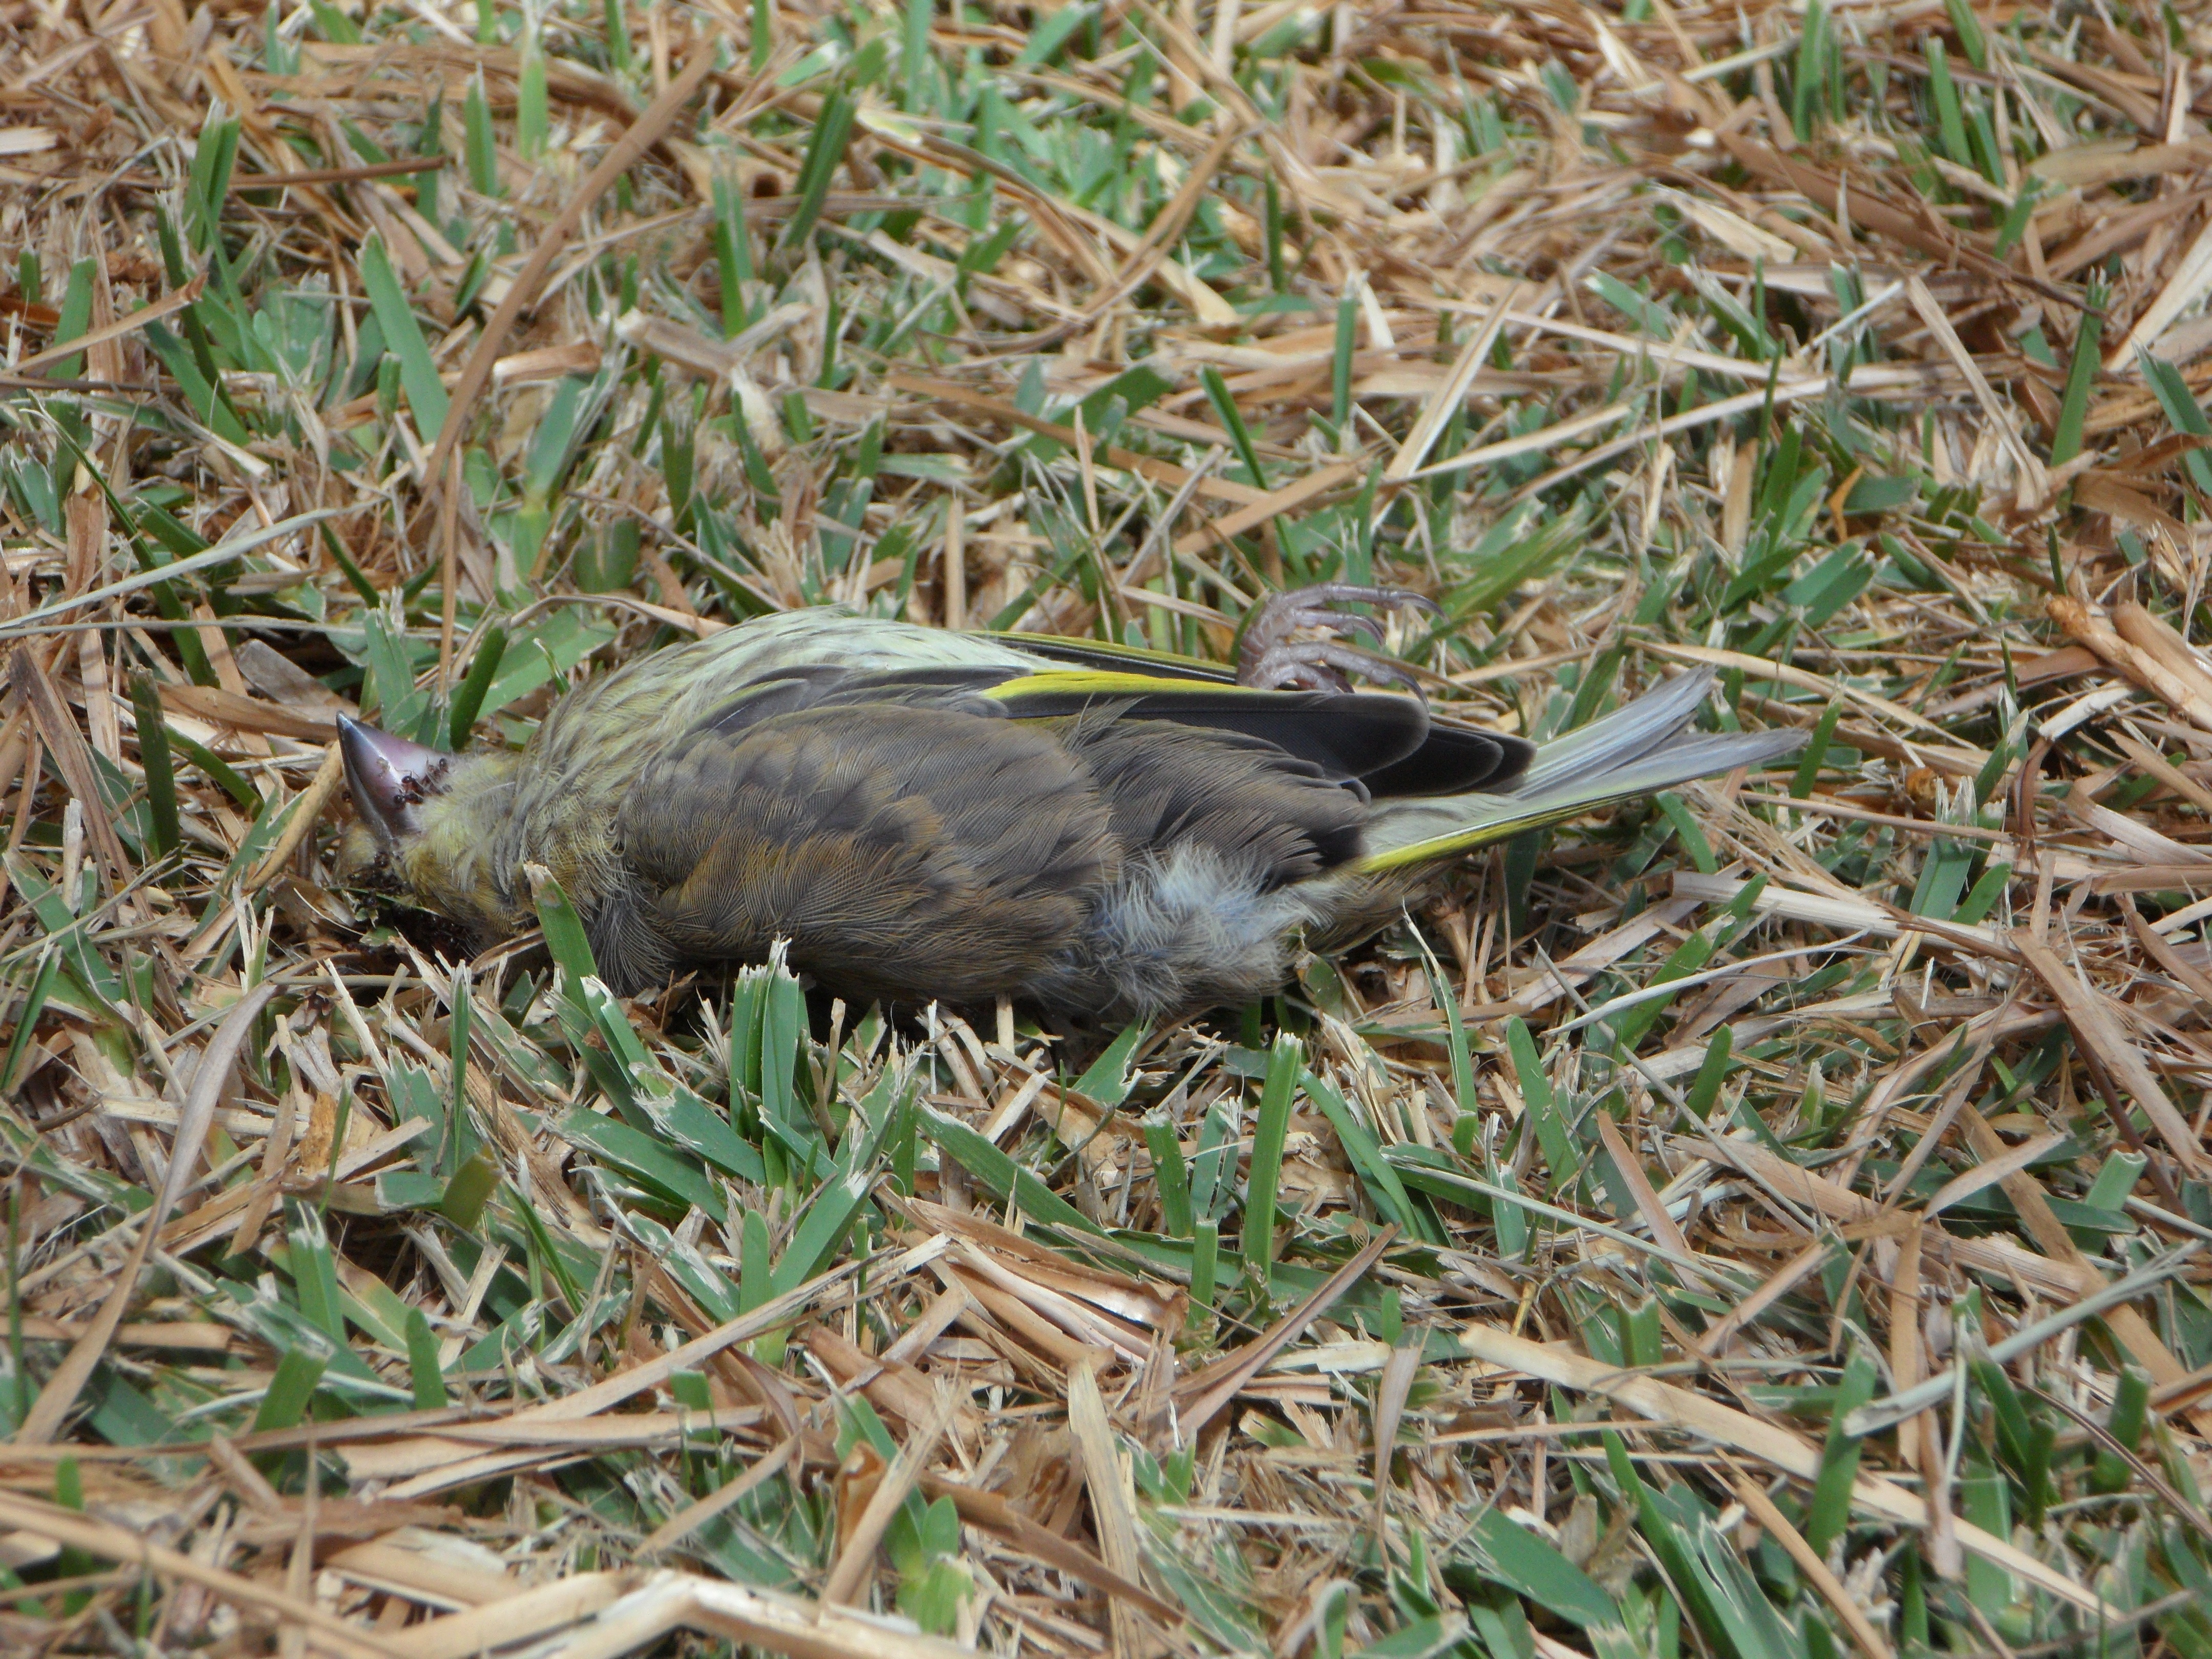
grass, bird, meadow, wildlife, dead, death, fauna, songbird, died, vertebrate, accident, fink, dead bird, perching bird